Tioman Island

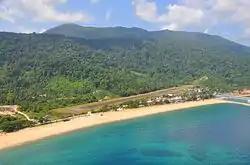
Tioman Airport.

The island houses the Tioman Airport with flights from Subang.